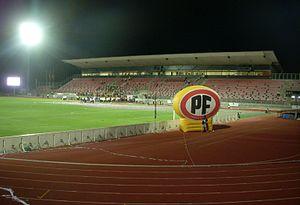
La Coupe du monde de football des moins de 17 ans 2015 est la seizième édition de la Coupe du monde de football des moins de 17 ans et se déroule au Chili. Le pays organisateur a été choisi par le comité exécutif de la Fédération internationale de football association le 3 mars 2011. La sélection chilienne est donc qualifiée d'office pour cette compétition.